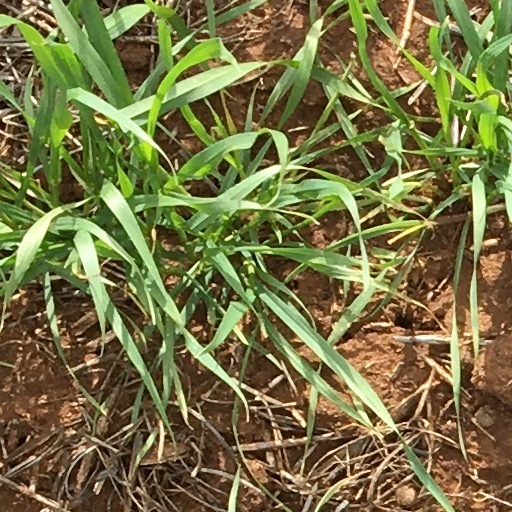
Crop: wheat